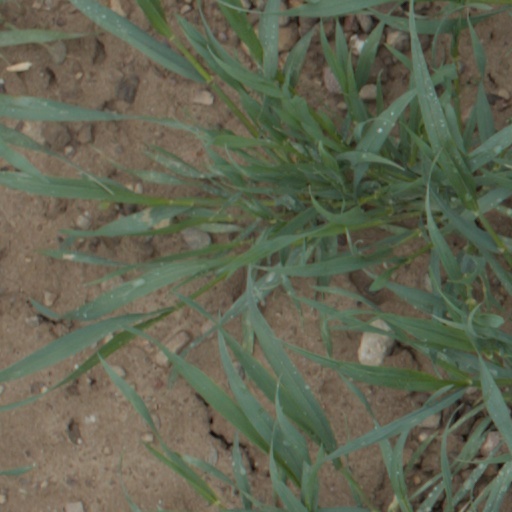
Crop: wheat